Textile manufacture during the British Industrial Revolution

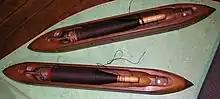
Shuttles

In 1738, Lewis Paul (one of the community of Huguenot weavers that had been driven out of France in a wave of religious persecution) settled in Birmingham and with John Wyatt, of that town, they patented the Roller Spinning machine and the flyer-and-bobbin system, for drawing wool to a more even thickness. Using two sets of rollers that travelled at different speeds yarn could be twisted and spun quickly and efficiently. This was later used in the first cotton spinning mill during the Industrial Revolution.